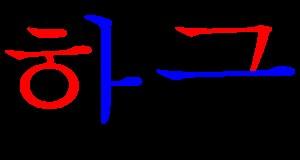
Le 15 janvier est le 15ᵉ jour de l'année du calendrier grégorien. Il reste 350 jours avant la fin de l'année, 351 en cas d'année bissextile.